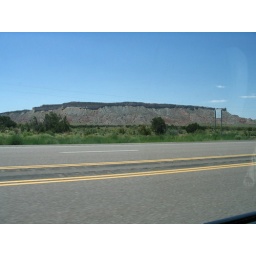
Uuhhh... this was actually in New Mexico, taken out the car window